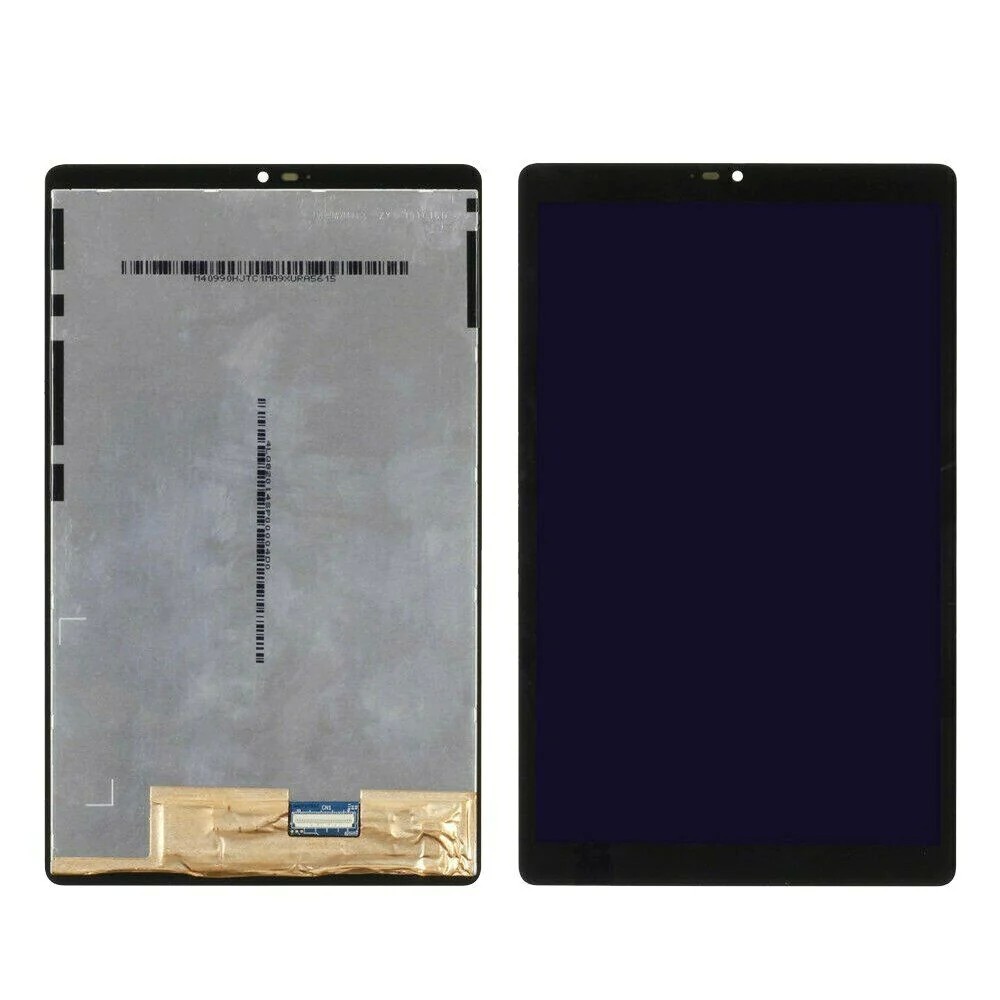
Ekranas Lenovo Tab M8 HD TB-8505X 8.0 su lietimui jautriu stikliuku juodas ORG
Ekranas Lenovo Tab M8 HD TB-8505X 8.0 su lietimui jautriu stikliuku juodas ORG
Brand: Lenovo
Category: Electronics > Electronics Accessories > Computer Components > Tablet Computer Parts > Tablet Computer Screens & Screen Digitizers